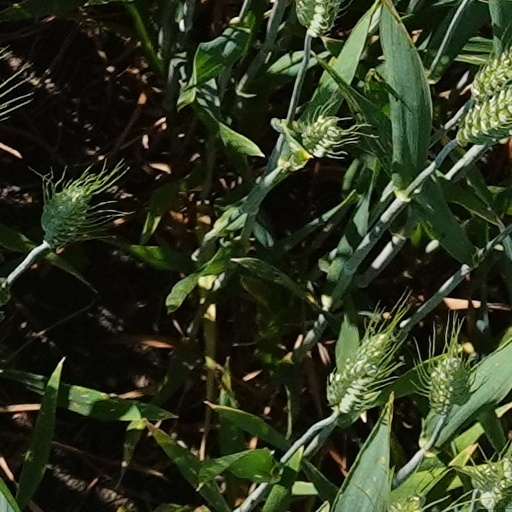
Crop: wheat